Cross elasticity of demand

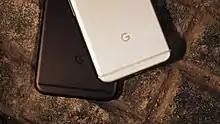
Google Pixel and Pixel XL smartphones

The concept of "price elasticity of demand" originated by Alfred Marshall predicted relative changes between price and quantity. In the Cellophane case, Professor Stocking believed that a change in the price of one product will induce a price change of its "rivalry" in the same direction, so he firstly regarded that movement of two prices in the same direction explicitly reflects a high cross-price elasticity. However, during 1924–1940, du Pont cellophane prices moved independently from its perceived competitors' (waxed paper, vegetable parchment, etc) price; independent price movements reflect noncompetitive pricing between cellophane and its rival products. Thus, Professor Stocking's emphasis on the same movement of prices was too rigid, as the price of cellophane changed induced by three factors: